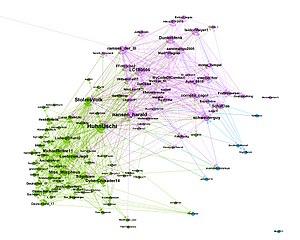
Reconquista Germanica est un réseau de cybermilitants, qui se manifeste lors de la campagne électorale des élections fédérales allemandes de 2017. Les militants le définissent comme un projet satirique de "gamers". Dans les faits, des partisans de l'extrême droite se coordonnent en ligne pour mener des cyberattaques contre des opposants politiques, des médias et des institutions. Le groupe fait preuve d'une fermeté militaire dans son organisation et dispose d'une chaîne YouTube avec 33 000 abonnés. Elle s'organise principalement sur l'application de tchat Discord avec l'objectif déclaré de renforcer la droite populiste Alternative pour l'Allemagne. Contrairement aux mouvements identitaires, la Reconquista Germanica ne fait pas l'objet d'une surveillance par la Verfassungsschutz, réponse recueillie par la Badische Zeitung.